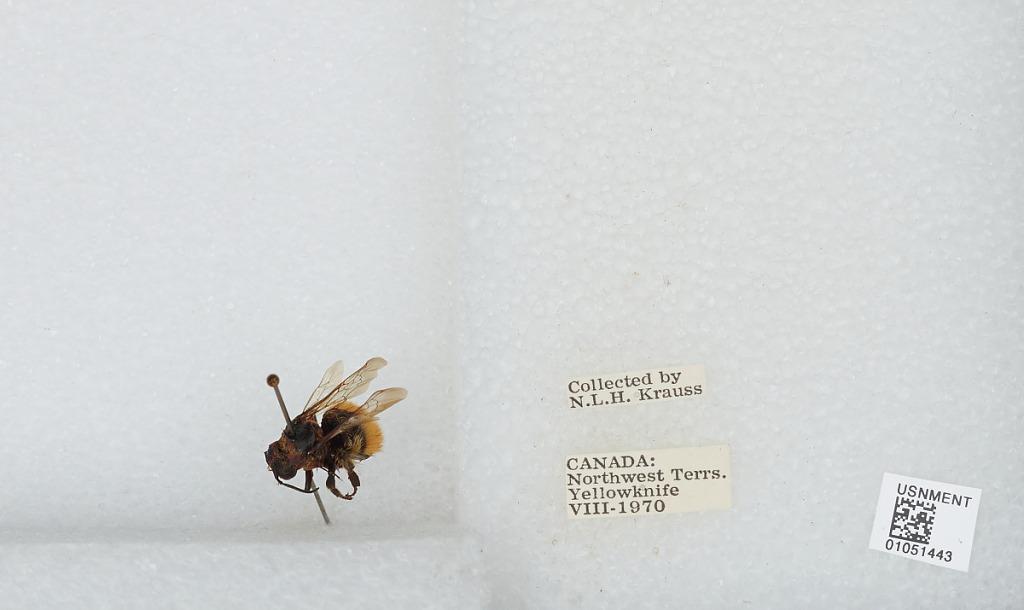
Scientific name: Bombus sp.
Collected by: N. Krauss
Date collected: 1970-8-
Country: Canada
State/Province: Northwest Territories
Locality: Yellowknife
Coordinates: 62.45, -114.35